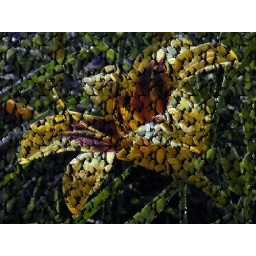
Bonanza daylily photo made to look like beach stones in Photoshop